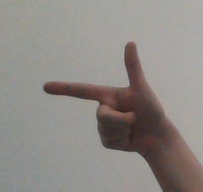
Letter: yaa